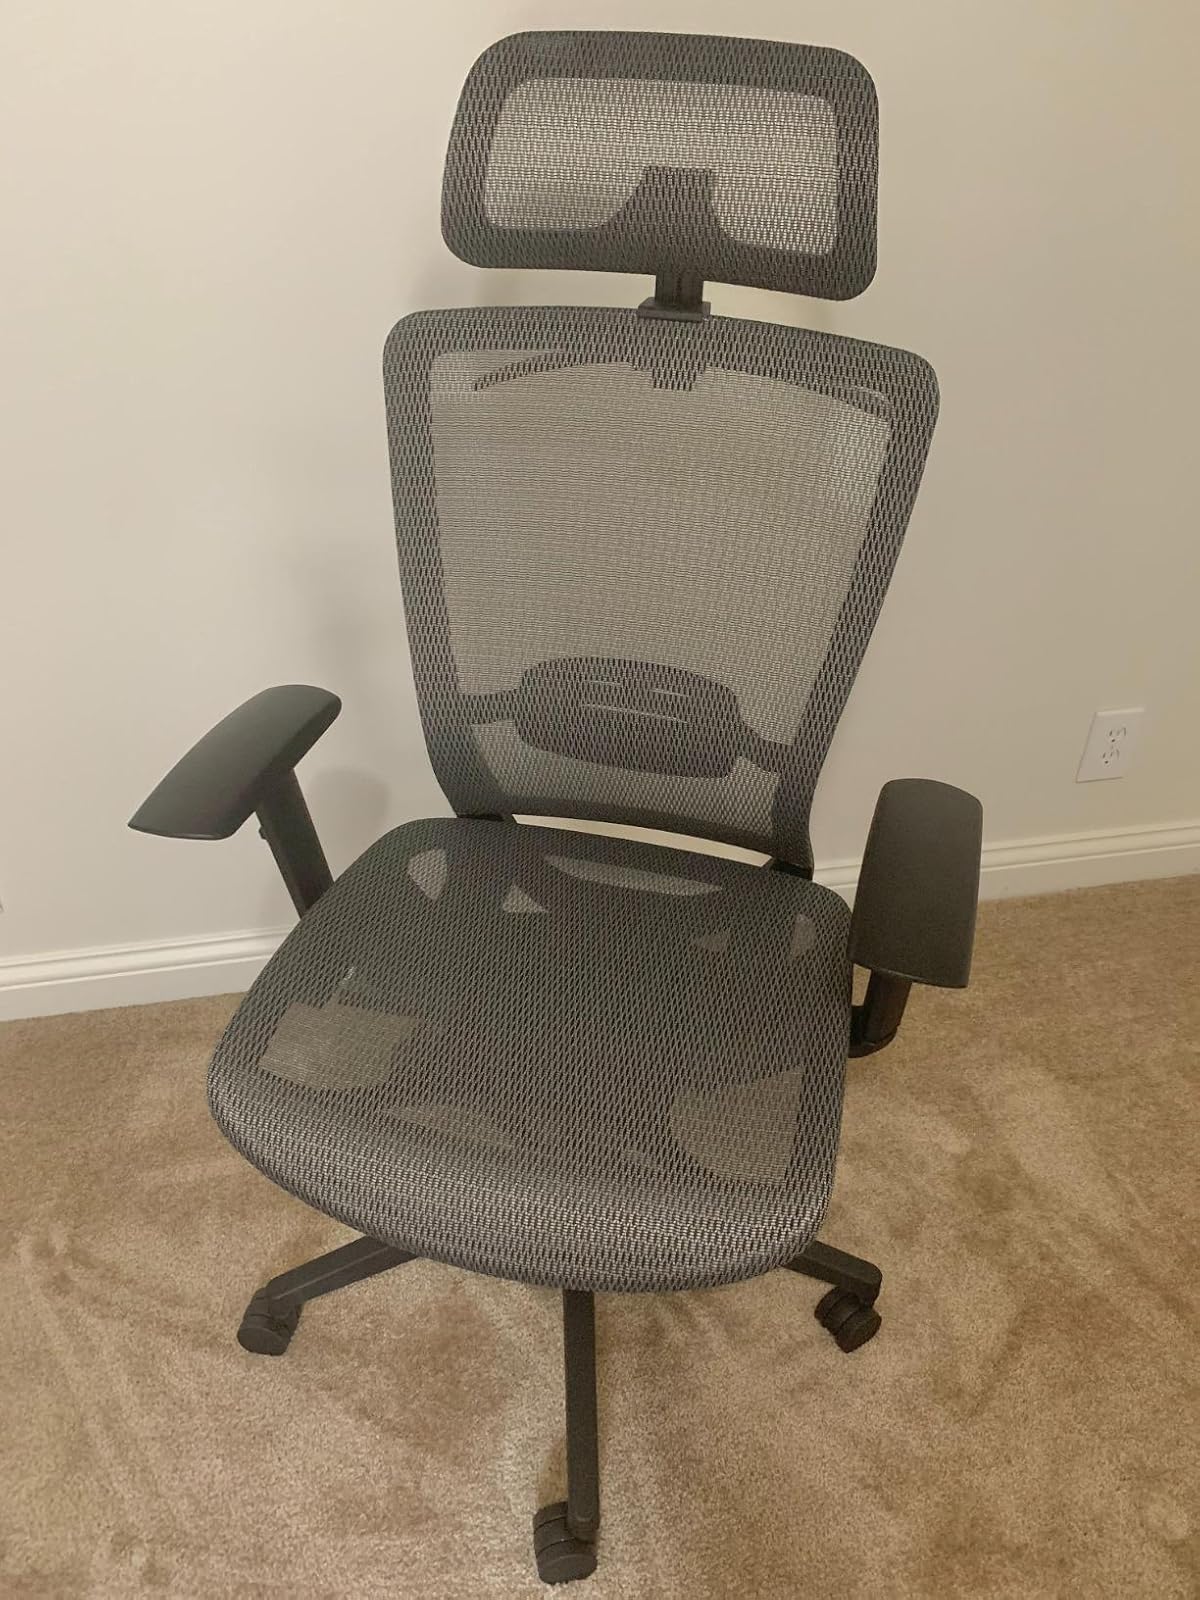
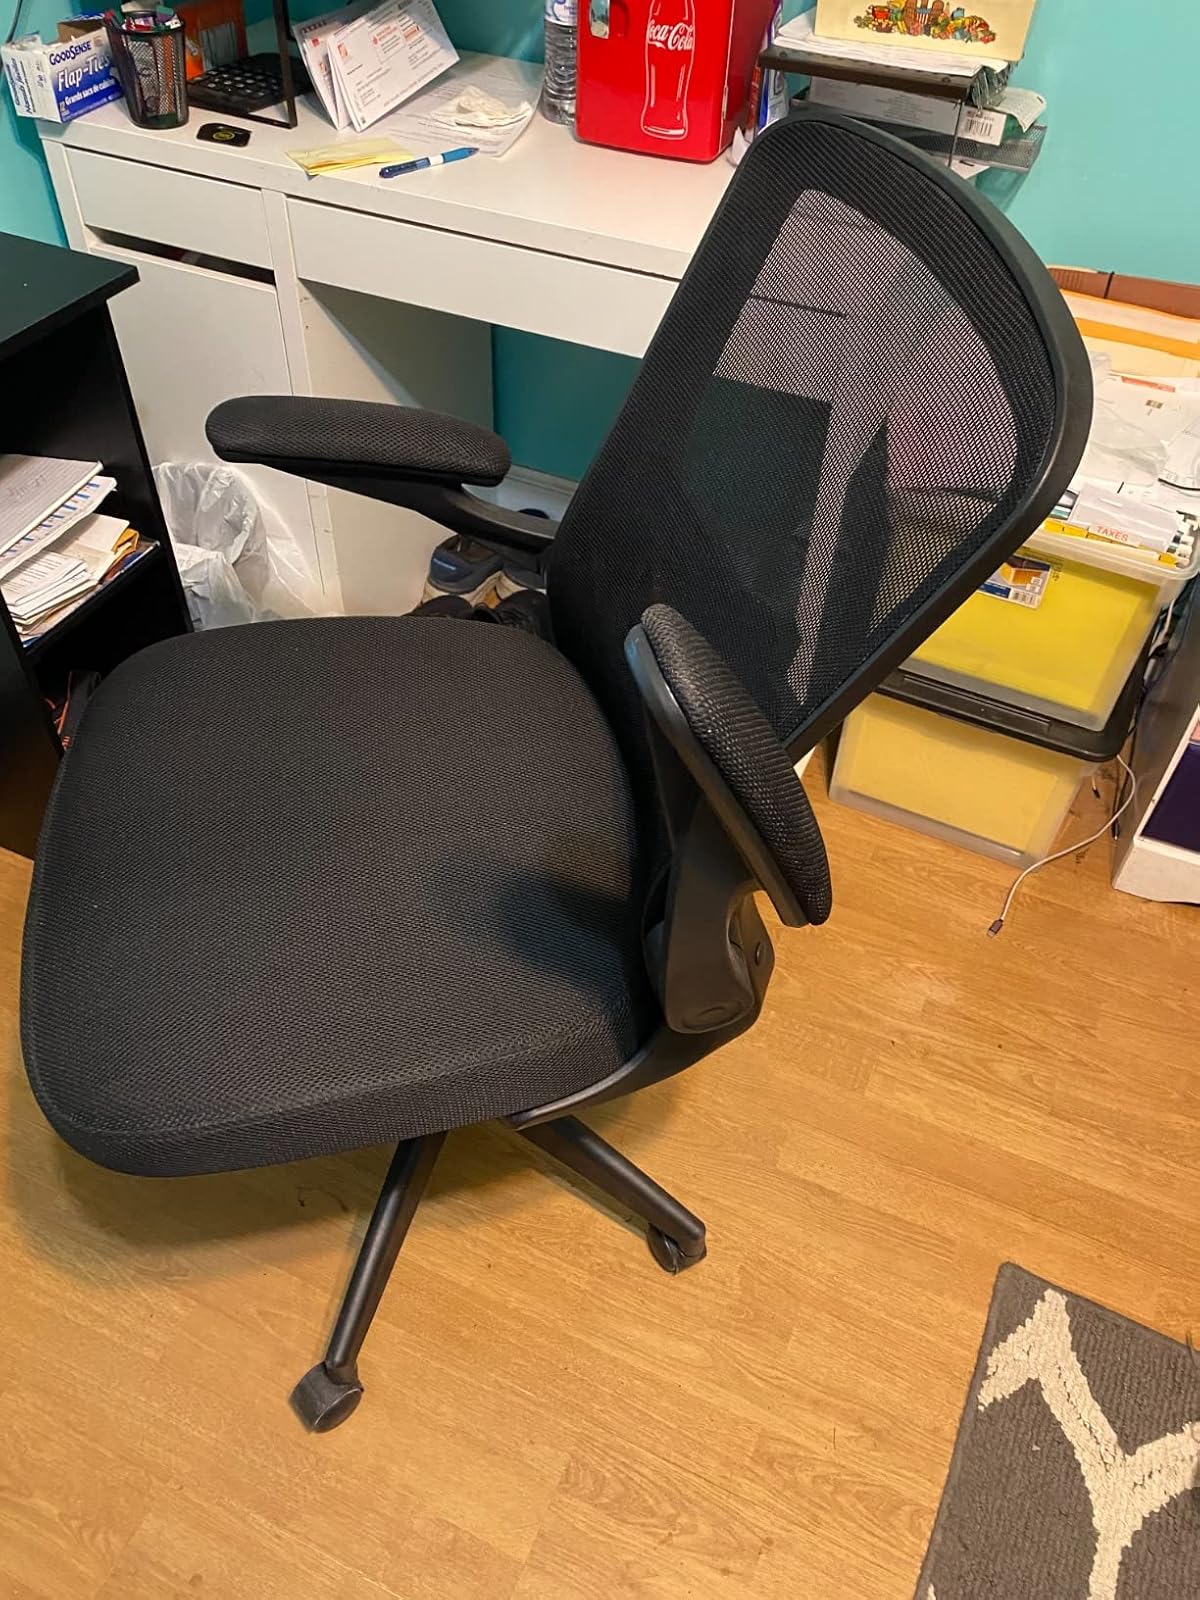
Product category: items_chair
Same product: no